VFA-201

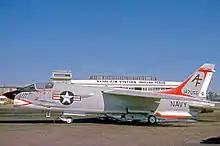
Vought F-8H Crusader II of VF-201 at Naval Air Station Dallas in October 1975

The United States Naval Reserve fighter squadron VF-201 was established at NAS Dallas on 25 July 1970, succeeding VF-124D1. It first flew the Vought F-8H Crusader, and in 1976 it transitioned to the McDonnell Douglas F-4N Phantom II. In 1984, the squadron transitioned to the F-4S Phantom II, the most advanced Phantom to enter service with the United States Navy. Soon the U.S. Navy moved to the policy that reserve units would have the same equipment as front line units, VF-201 transitioned to the Grumman F-14A Tomcat in early 1987 and was the last Navy squadron to fly the F-4. It took six months to complete the transition and soon VF-201 was carrier qualified on board the aircraft carrier . Even some of the F-14As received came directly from the production line at Grumman, and the unit received the final F-14A ever built. Within years the squadron was capable of dropping unguided bombs, cluster munitions TALD decoys, air laid mines, practice bombs, marker flares and various laser-guided bombs as the F-14 was reconfigured as a strike fighter. In 1993 they won the Battle "E" award and in 1994 the Chief of Naval Operations (CNO) Safety "S" award. The strike capability of the F-14 has been proven in exercises such as the deployment the squadron made to NAS Fallon in 1995 as part of training for the reserve air wing CVWR-20.